Guilty Gear Isuka

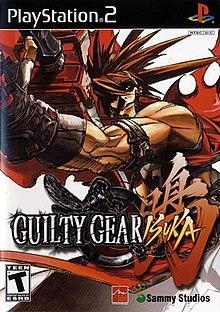
North American PlayStation 2 cover featuring Sol Badguy

is a 2D fighting video game developed by Arc System Works and published by Sammy Corporation. Announced by Arc in September, it was released on December 17, 2003, in arcades as the sixth installment of the "Guilty Gear" series. Later, the game was ported for a release on the PlayStation 2 (PS2), Xbox, and Windows in Japan. The PS2 version was brought to North America by Sammy, and, in Europe, the home console version was released by 505 Game Street and the PC version by Zoo Digital Publishing.